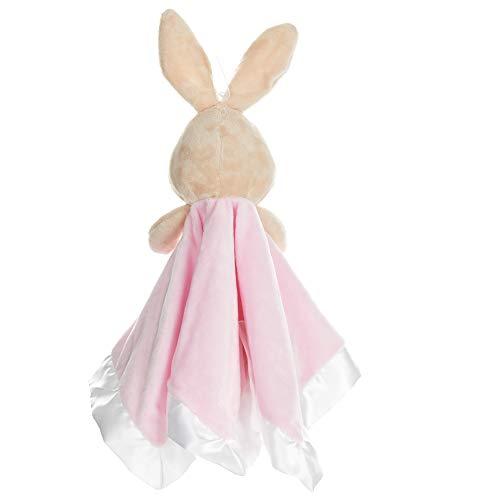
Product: KIDS PREFERRED Peter Rabbit Flopsy Plush Stuffed Animal Snuggler Blanket - Pink
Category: Toys & Games | Stuffed Animals & Plush Toys | Stuffed Animals & Teddy Bears
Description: DETAILS: The Peter Rabbit Flopsy Bunny Blanket is made of soft, machine-washable material.
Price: $20.00
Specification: ProductDimensions:3x3x10inches|ItemWeight:2.24ounces|ShippingWeight:3.2ounces(Viewshippingratesandpolicies)|DomesticShipping:ItemcanbeshippedwithinU.S.|InternationalShipping:ThisitemcanbeshippedtoselectcountriesoutsideoftheU.S.LearnMore|ASIN:B01AD1UEOC|Itemmodelnumber:24114|Manufacturerrecommendedage:0-15years